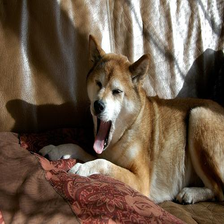
Species: dog
Breed: shiba inu